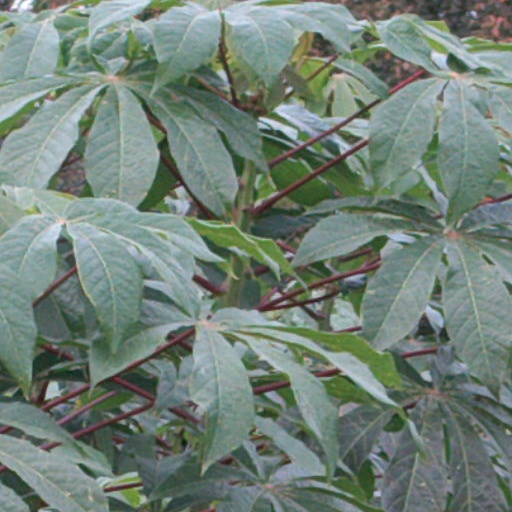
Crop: cassava